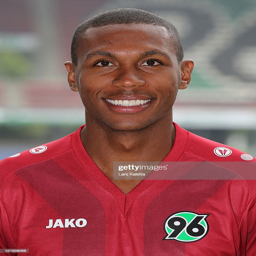
person poses during the team presentation .